Tribute in Light

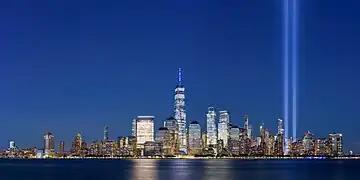
"Tribute in Light" as seen from Jersey City in 2020

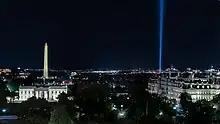
The Pentagon's "Tribute in Light" seen from the White House in 2021

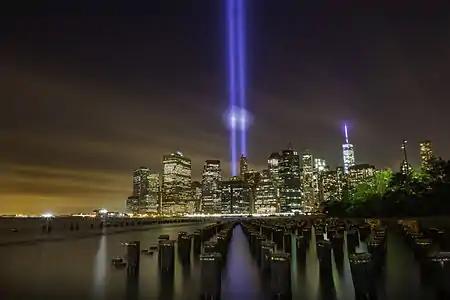
"Tribute in Light" as seen from Brooklyn in 2014

The Tribute in Light is an art installation created in remembrance of the September 11 attacks. It consists of 88 vertical searchlights arranged in two columns of light to represent the Twin Towers. It stands six blocks south of the World Trade Center on top of the Battery Parking Garage in New York City. "Tribute in Light" began as a temporary commemoration of the attacks in early 2002, but it became an annual event, currently produced on September 11 by the Municipal Art Society of New York. The "Tribute in Light" was conceived by artists John Bennett, Gustavo Bonevardi, Richard Nash Gould, Julian LaVerdiere, and Paul Myoda, and lighting consultant Paul Marantz.